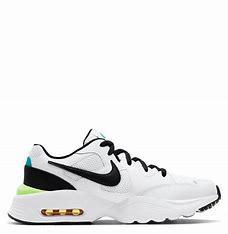
Brand: Nike
Model: Air Max Fusion